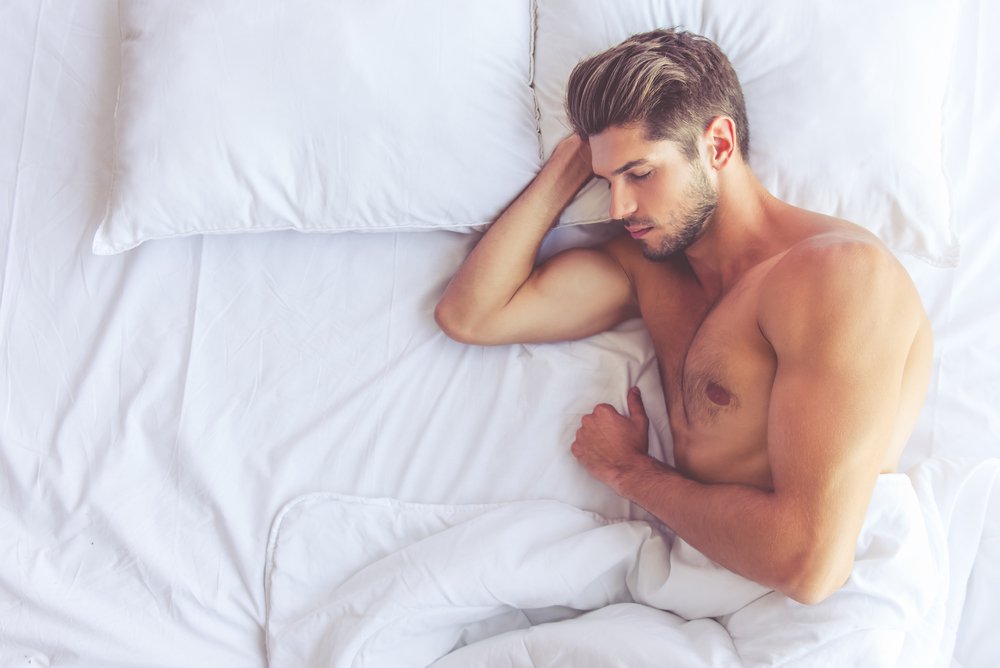
Gender: men